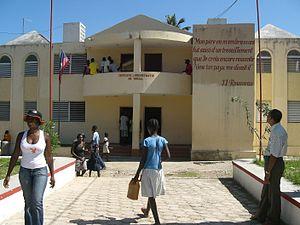
Corail est une commune d'Haïti, située dans le département de Grand'Anse, et chef-lieu de l'arrondissement de Corail.